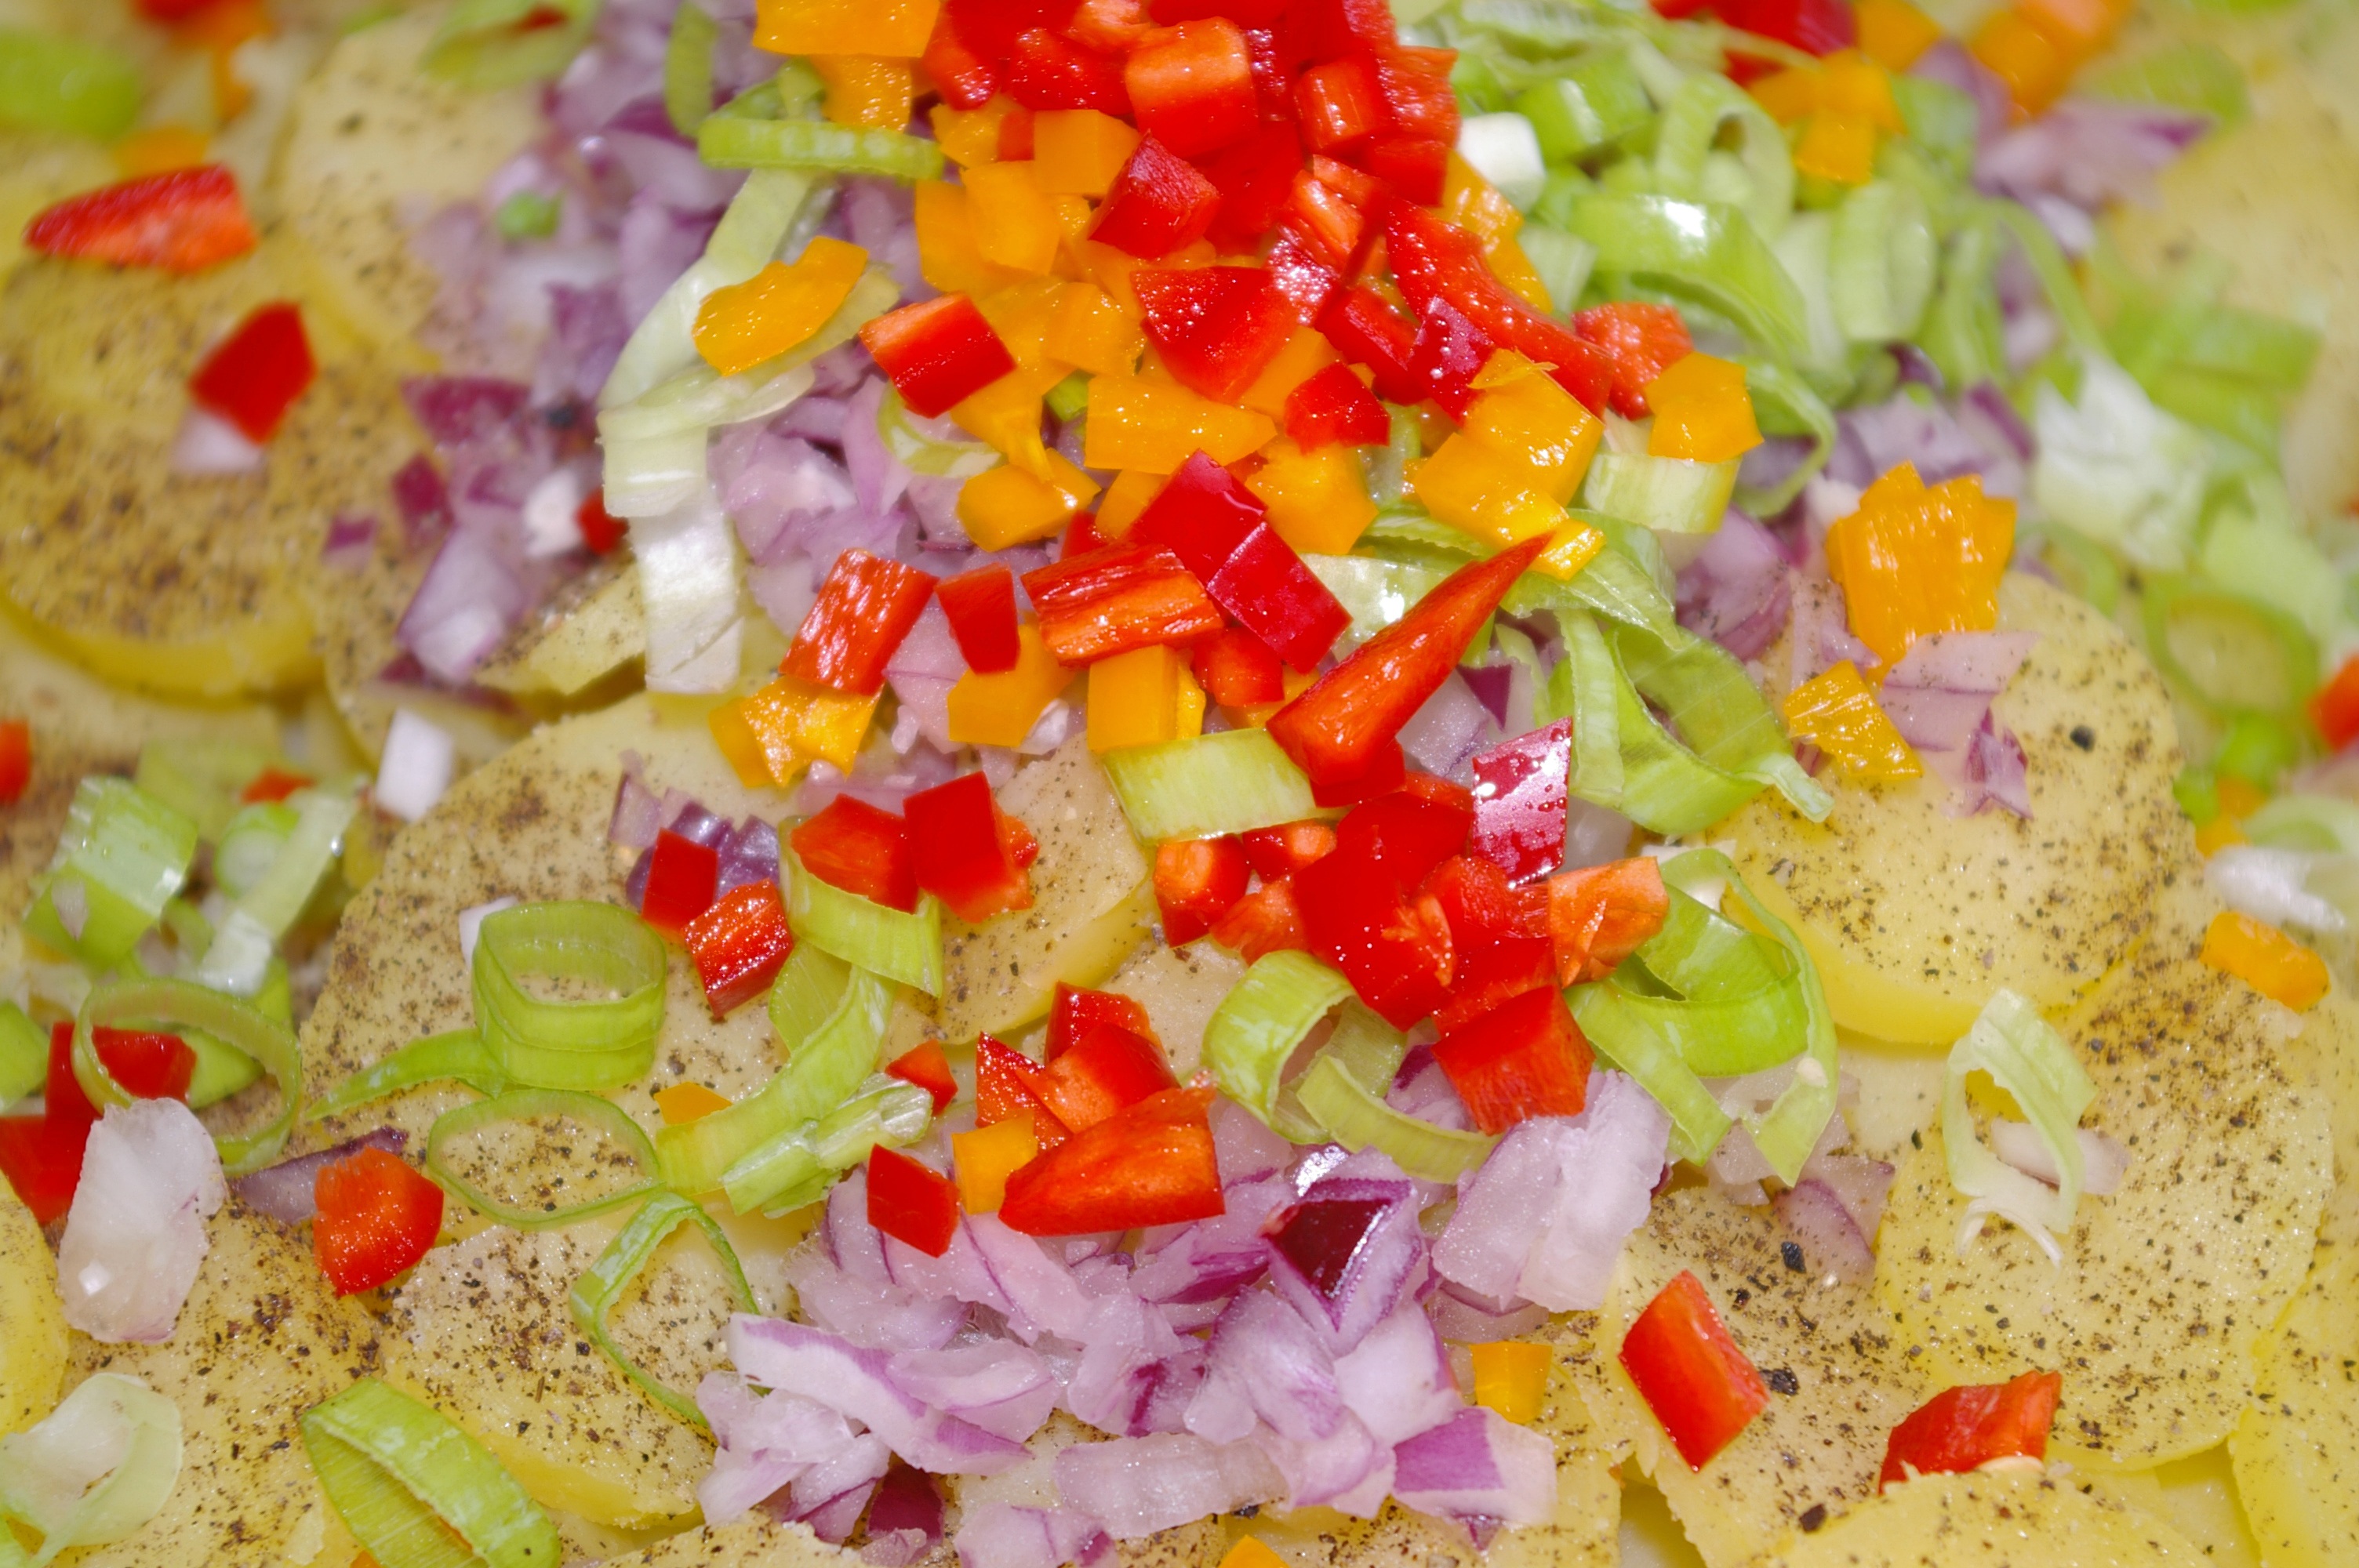
celebration, feed, dish, meal, food, salad, pepper, produce, kitchen, salt, breakfast, healthy, dessert, eat, lunch, cuisine, delicious, preparation, cook, cut, asian food, cooked, salty, nutrition, vegetables, party, tasty, vegetarian, court, vitamins, frisch, enjoy, edible, seasoned, prepare, potatoes, onions, appetizing, staple food, potato salad, garden party, spring onions, sommerfest, salt potatoes, salted potatoes, salt and pepper, salted